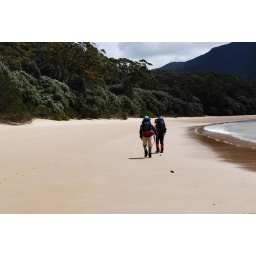
Michelle, Eric writing in the sand - Sealers Cove beach